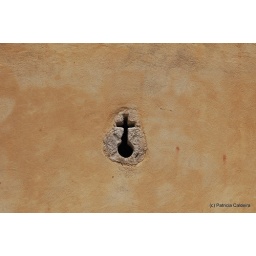
Detail of the church in Viana do Alentejo's castle.The castle has been listed as a National Monument since 1910